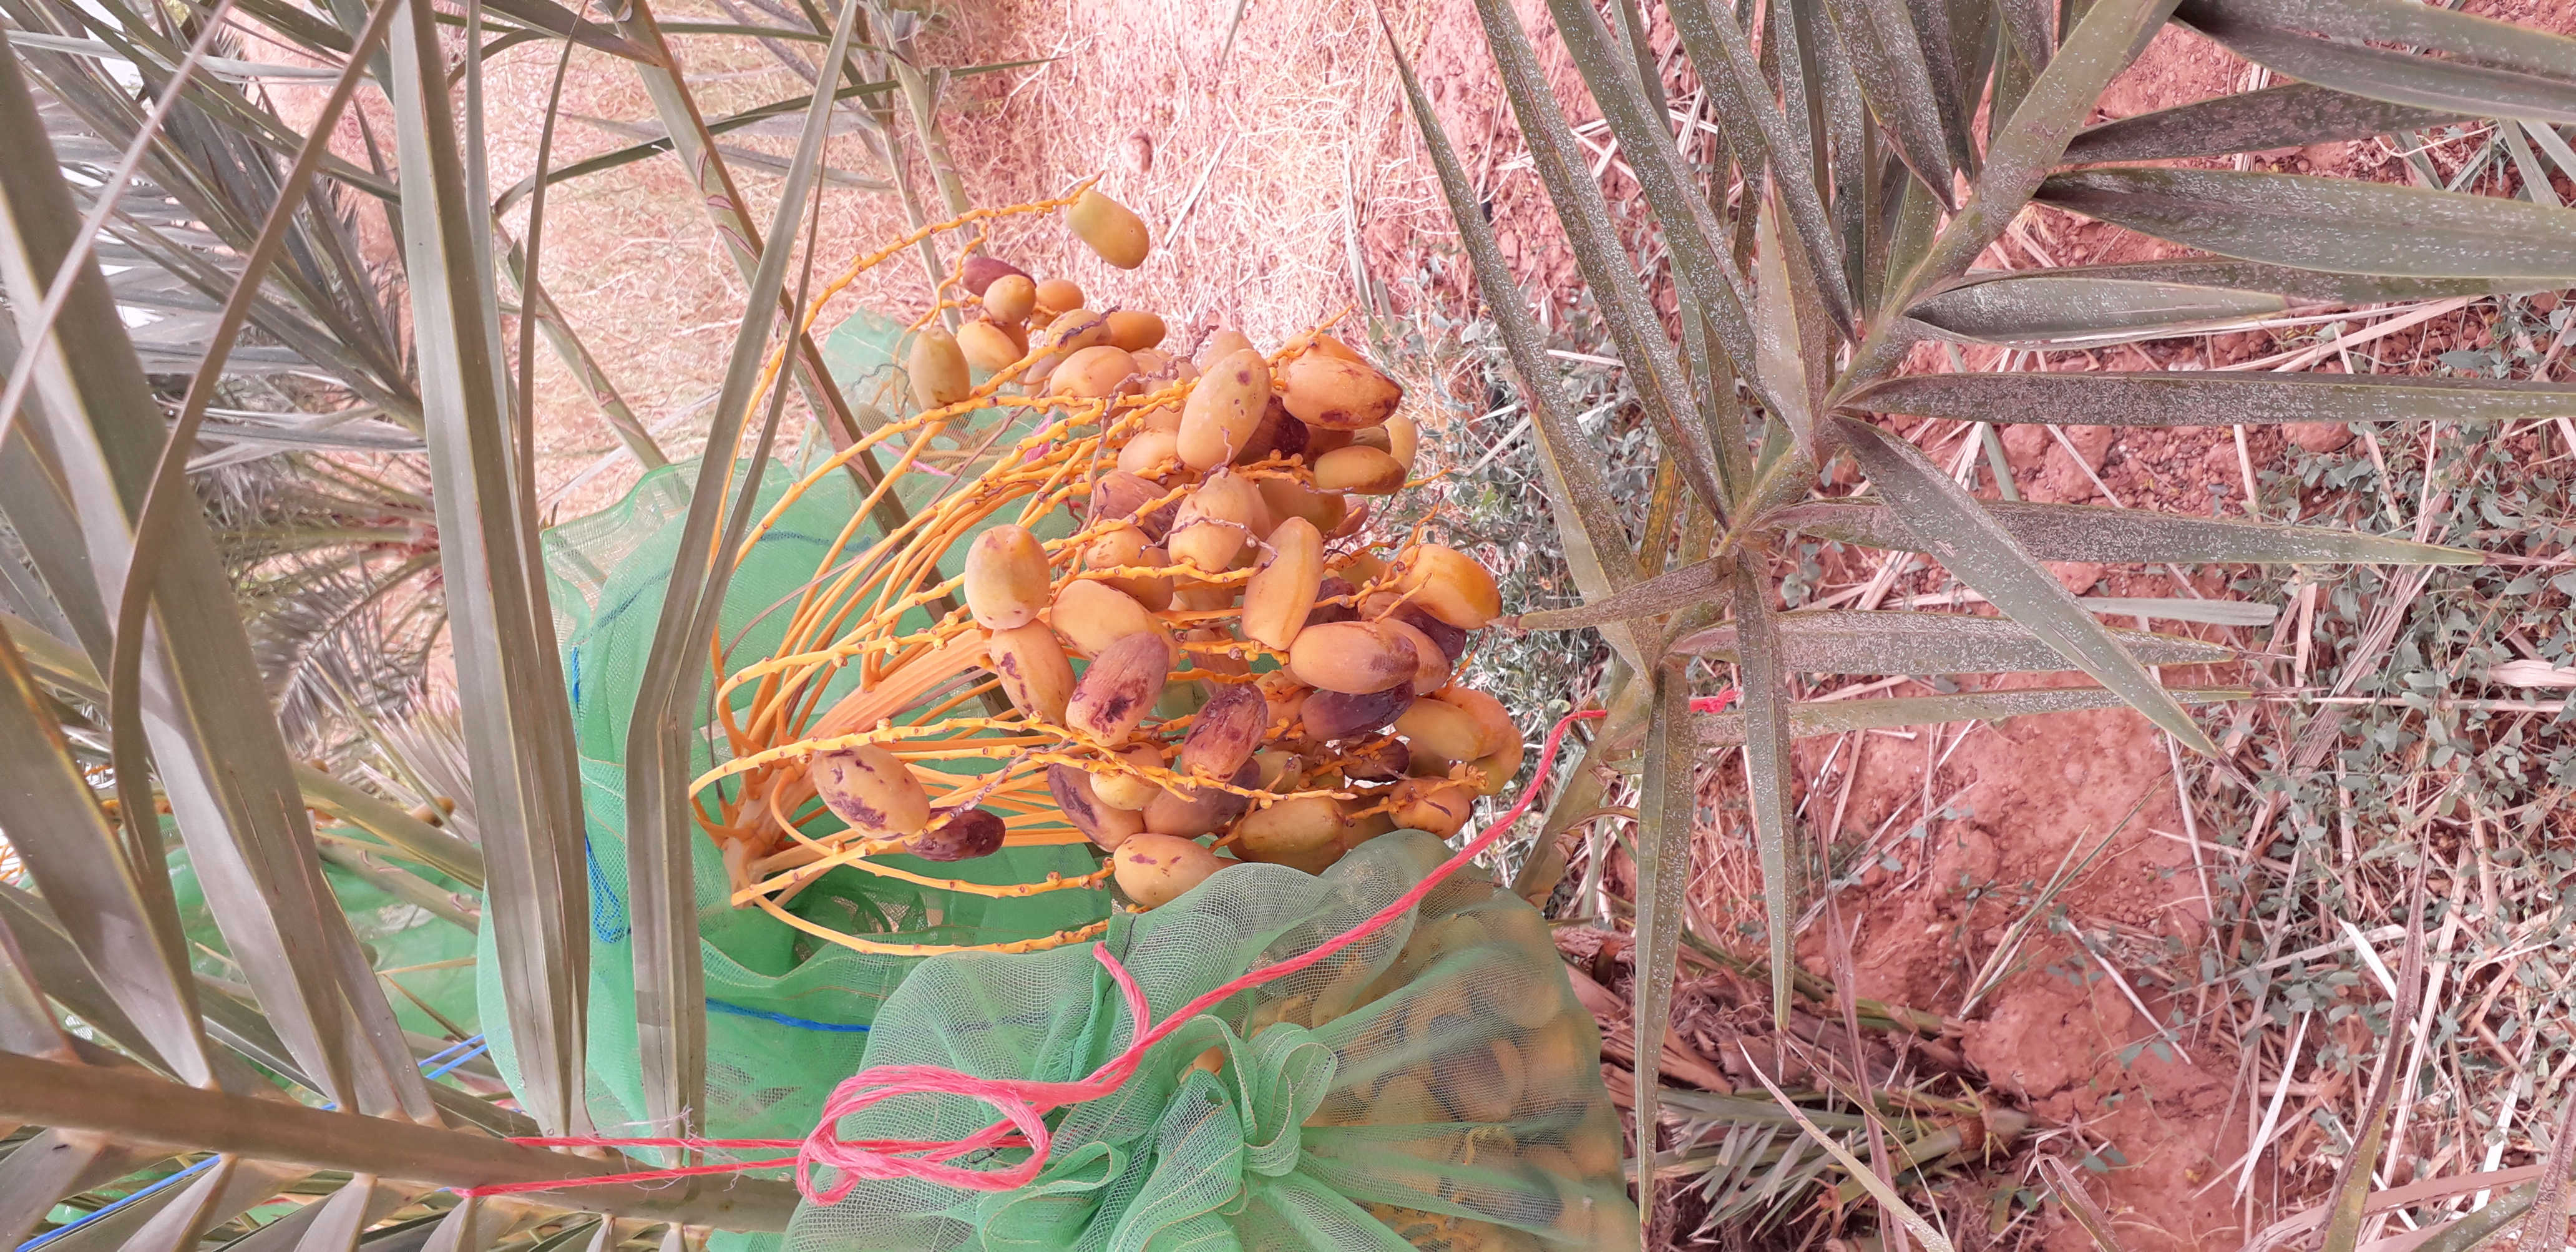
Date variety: Boumajhoul